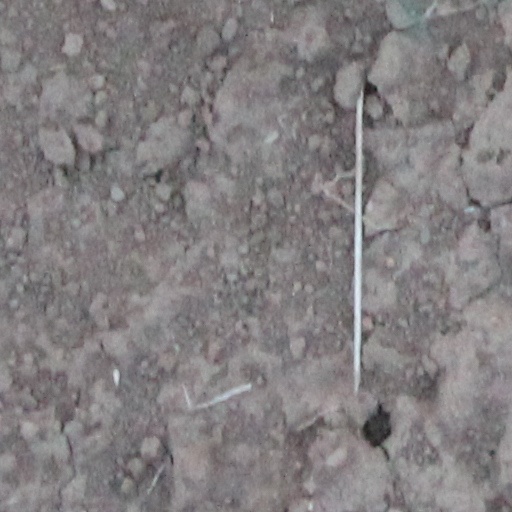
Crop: wheat